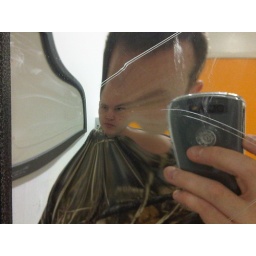
Warped mirror in the bathroom of Eat Well